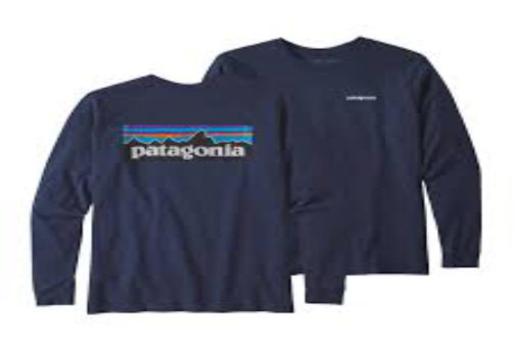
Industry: Clothes